Postage stamps of Ireland

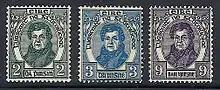
First commemorative stamps, issued in 1929

Irish postage stamps have been released to commemorate a wide variety of Irish topics, such as Irish notable events and anniversaries, aspects of Irish life and culture, famous Irish people (statesmen, religious, literary and cultural figures, athletes, etc.), fauna and flora, works of art, and Christmas. Europa postage stamps have been issued since 1960 to celebrate membership of the European Conference of Postal and Telecommunications Administrations (CEPT), and international events have also been commemorated, such as the Constitution of the United States in 1939 or more recently, in 2016, the World War I, Battle of the Somme.